Basil Zaharoff

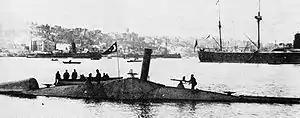
The "Nordenfelt"-class Ottoman submarine "Abdül Hamid" (1886) was the first submarine in history to fire a torpedo whilst submerged. Two submarines of this class, "Nordenfelt II" ("Abdülhamid", 1886) and "Nordenfelt III" ("Abdülmecid", 1887) joined the Ottoman fleet. They were built in pieces by Des Vignes (Chertsey) and Vickers (Sheffield) in England, and assembled at the Taşkızak Naval Shipyard in Istanbul, Turkey.

From 1886 to 1889, at the same time that Zaharoff got the Maxim machine gun, he managed to appropriate Isaac Peral's submarine; although these facts are less well known. Zaharoff and Nordenfelt tried at this time to develop a submarine for their own business purposes.